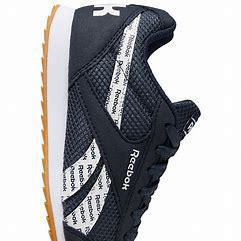
Brand: Reebok
Model: Royal Classic Jogger 2